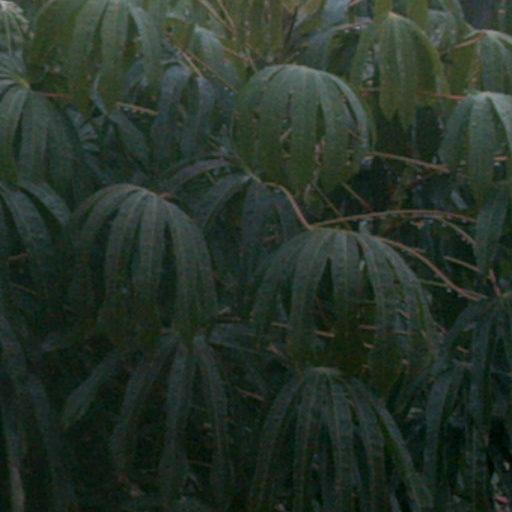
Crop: cassava